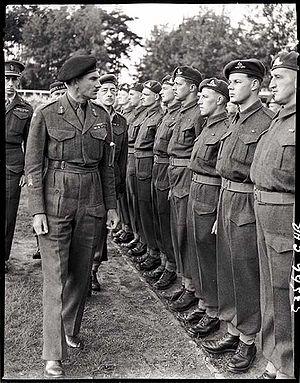
L'opération Spring est une opération militaire menée par les forces alliées, principalement le Canada, pendant la Seconde Guerre mondiale. Elle s'est déroulée au sud de Caen lors de la bataille de Normandie entre le 25 et le 27 juillet 1944. Elle a pour but de fixer les forces allemandes, principalement les divisions blindées, à l'est du front pour faciliter à l'ouest l'opération Cobra menée par les Américains qui tentent de percer le front dans le sud du Cotentin.
Guy Granville Simonds, est un Lieutenant-Général canadien, commandant le 2ᵉ Corps canadien lors de la Seconde Guerre mondiale.